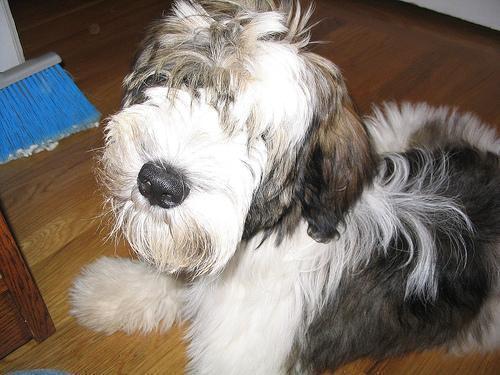
Tibetan_terrier